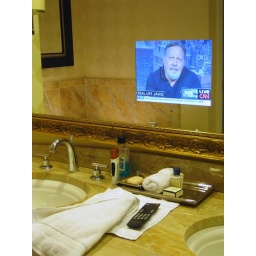
The bathroom in our hotel has a TV in the mirror.